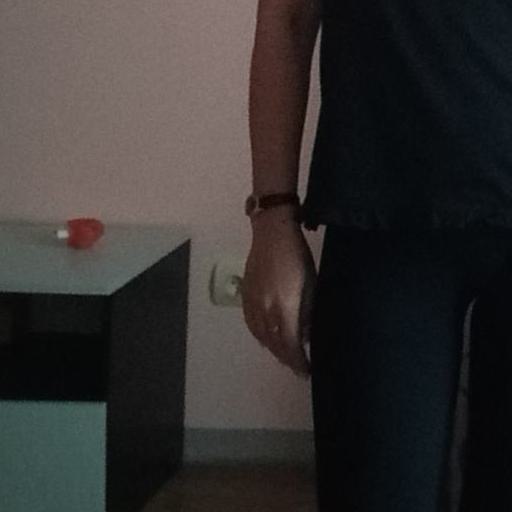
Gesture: no_gesture